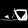
Label: Sandal